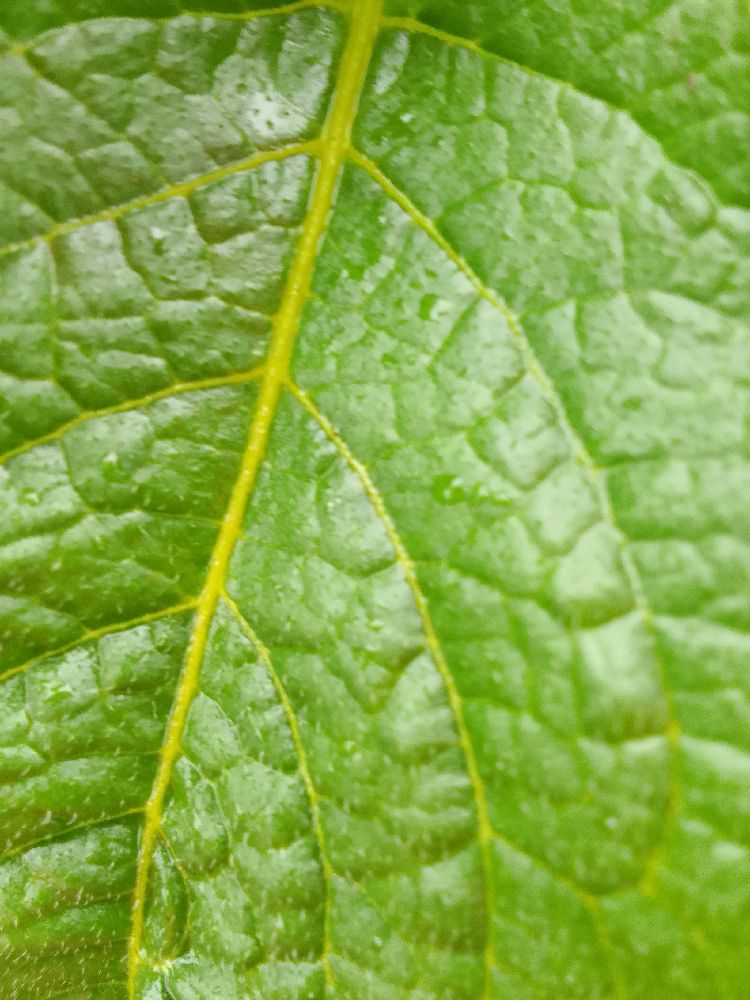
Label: Healthy